Tsarevich Alexei Alexeyevich of Russia

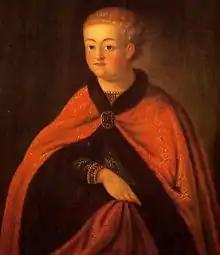

Tsarevich Alexei Alexeyevich ("Aleksey Alekseyevich"; 15 February 1654 – 17 January 1670) was the second son and heir of Tsar Alexis of Russia and Maria Miloslavskaya, brother of Tsar Feodor III, Tsar Ivan V, and Tsarevna Sophia and half-brother of Tsar Peter the Great.